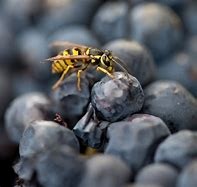
Label: grape